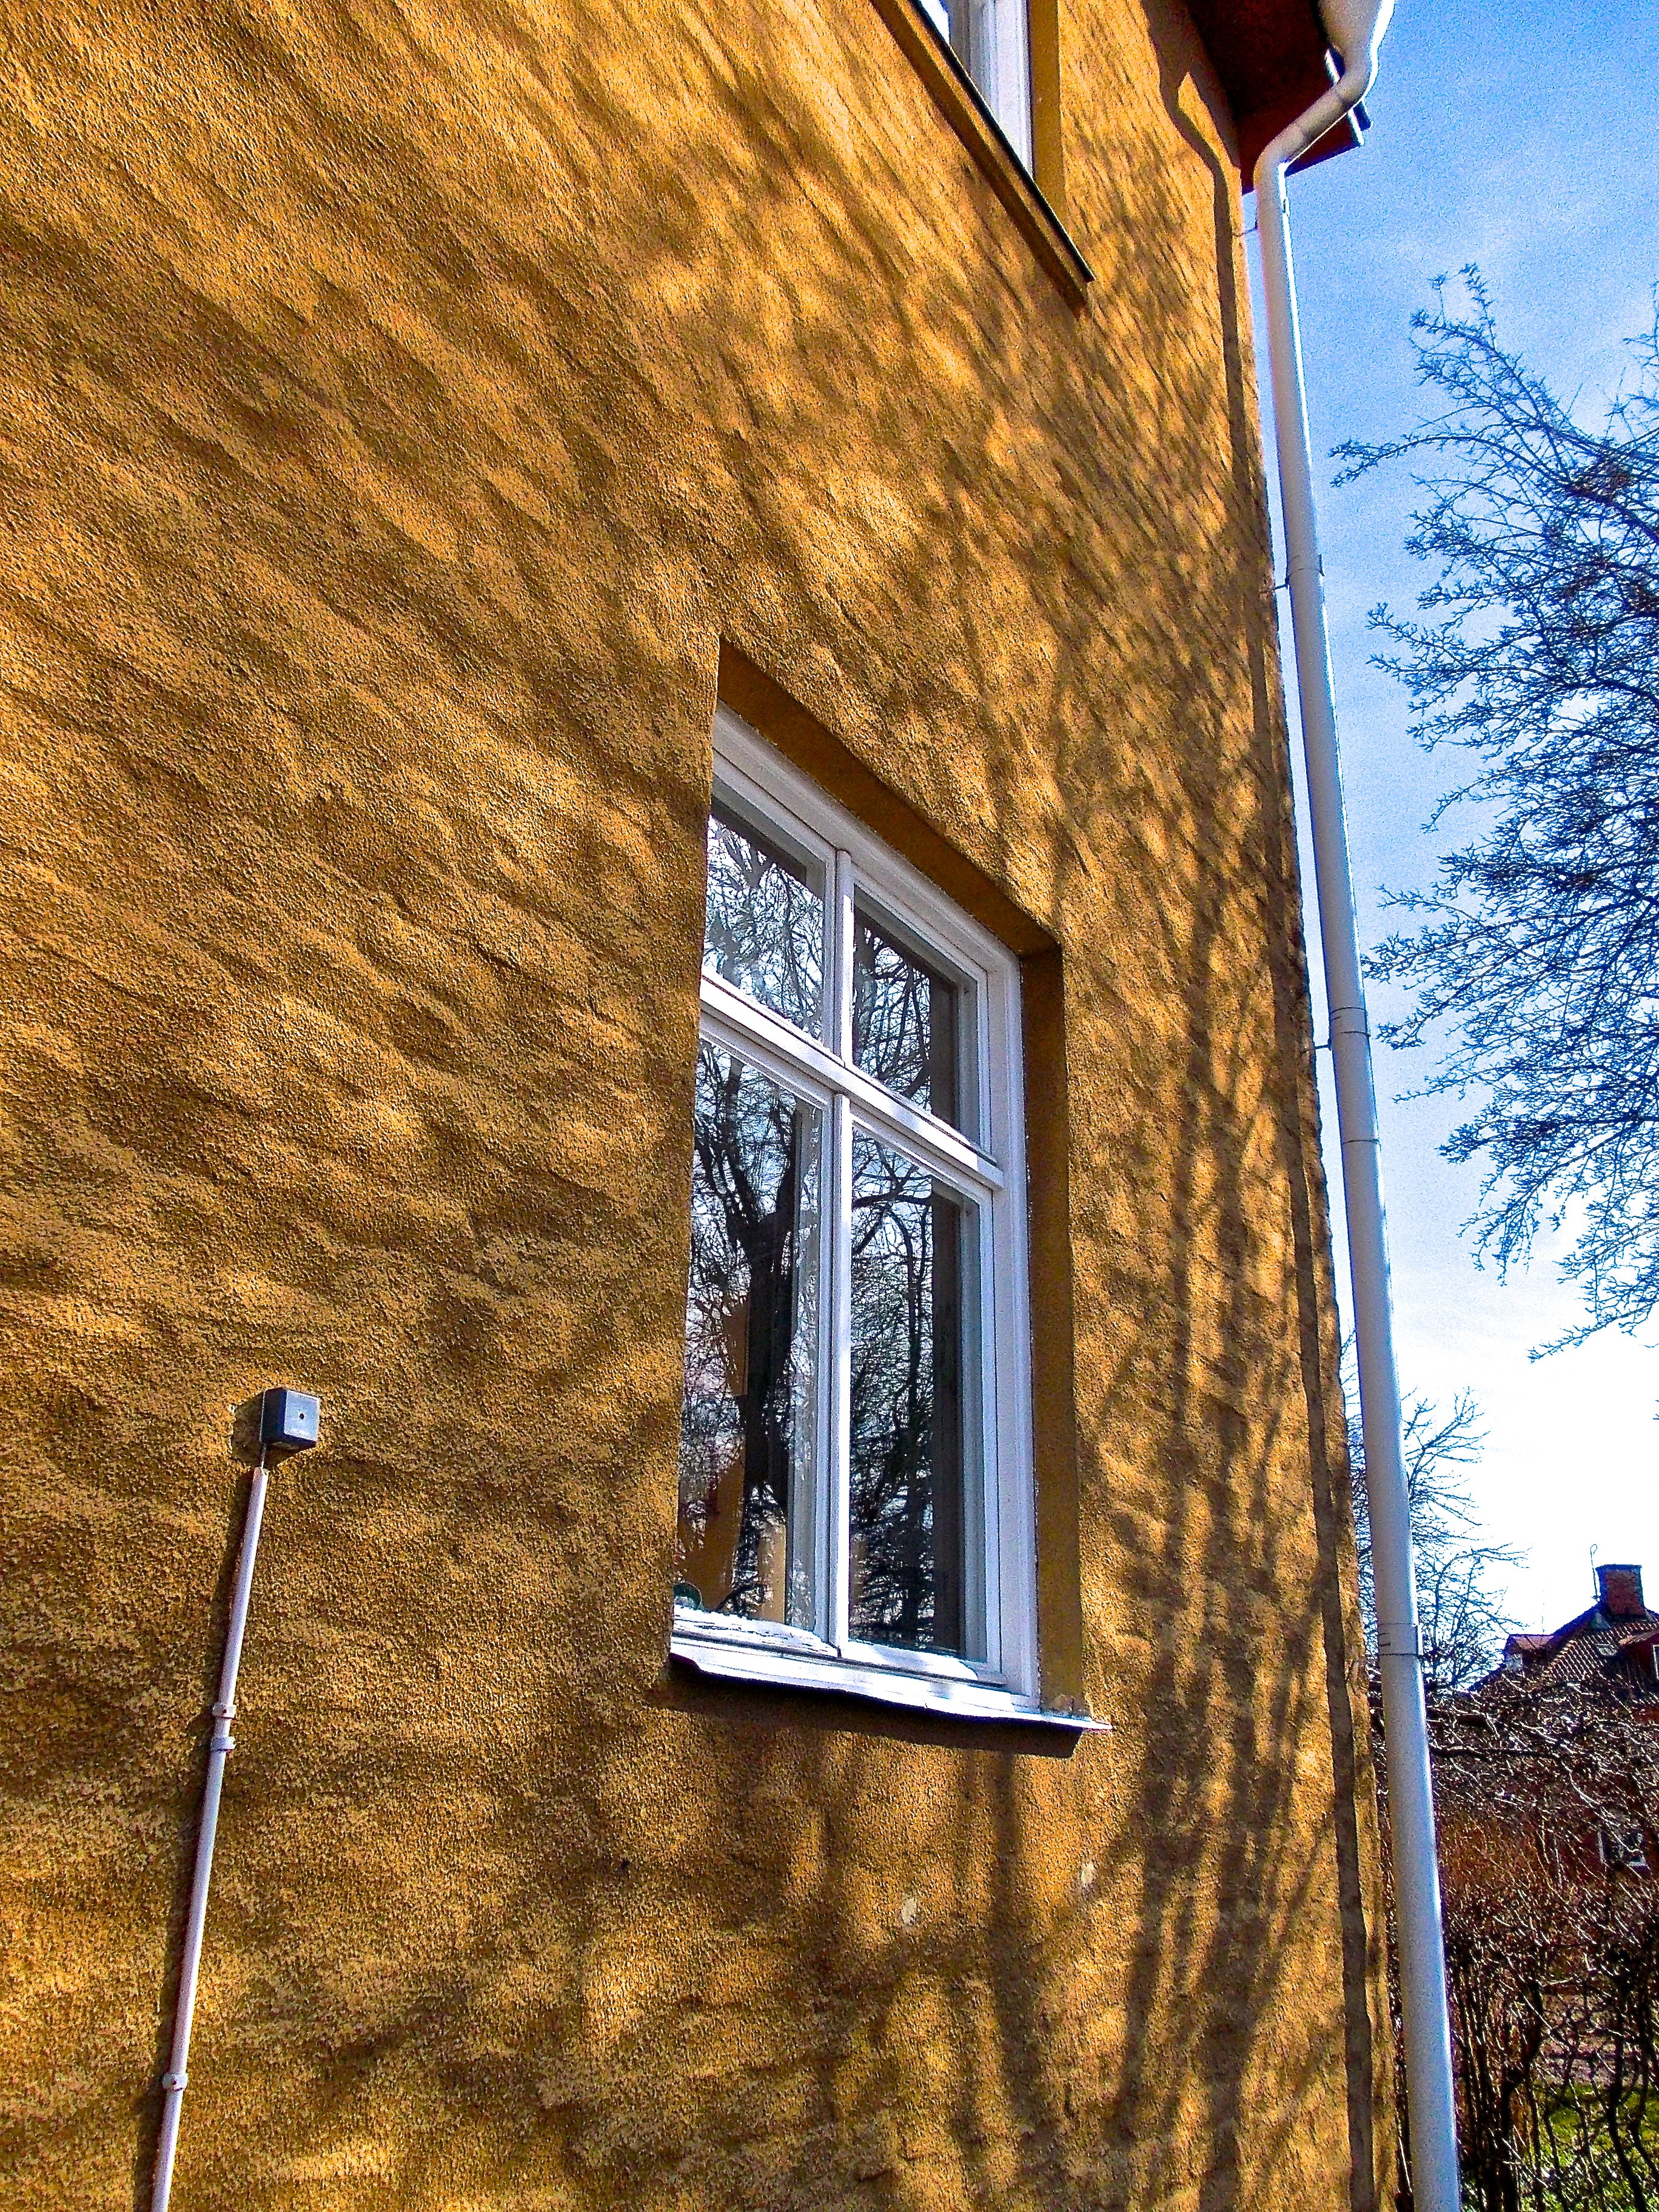
house, window, home, wall, cottage, facade, lighting, stockholm, gamla enskede